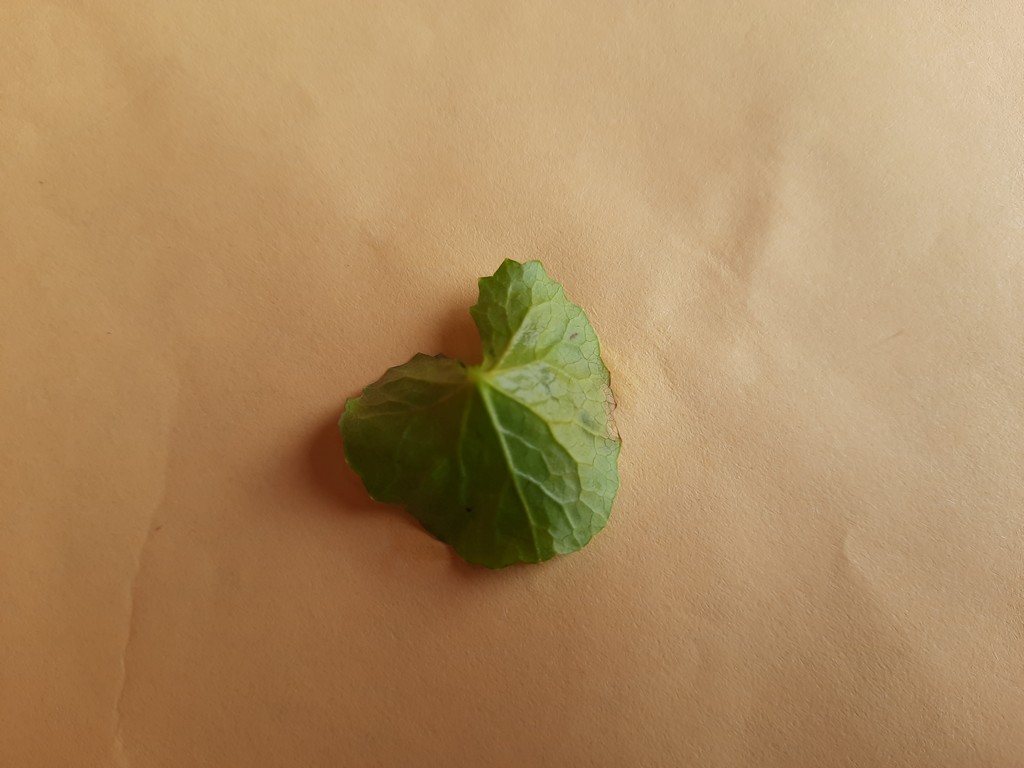
Label: Unhealthy